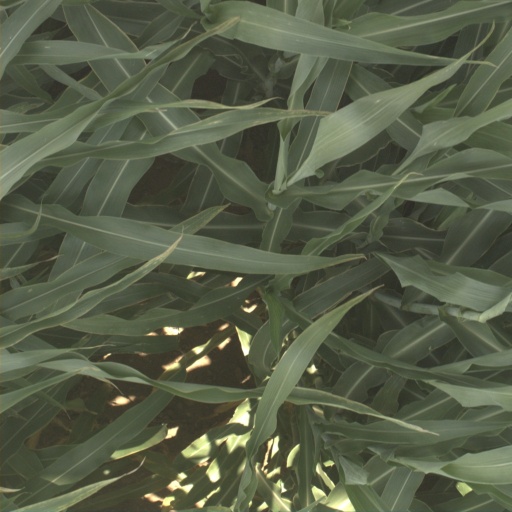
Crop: sorghum